Rakitha Malewana

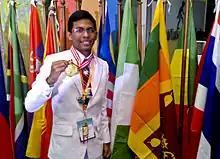

Rakitha Dilshan Malewana is a Sri Lankan scientist and youth activist. He was awarded the Nalanda Puthra award in 2015 from his alma mater Nalanda College, Colombo and received a presidential medal for innovation and social work from the government of Democratic Socialist Republic of Sri Lanka. In 2016, he was awarded the prestigious Queen's Young Leaders Award by the Royal Commonwealth Society as an honor to his social work on behalf of the HIV positive community. He is one of the youngest honorees of Forbes 30 under 30 Asia 2017.